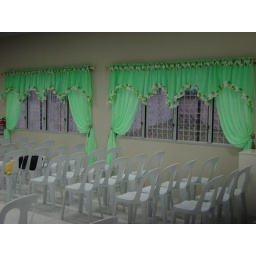
The side window curtain. This was sewn by Linda Parcon, our master curtain maker. Free of charge.